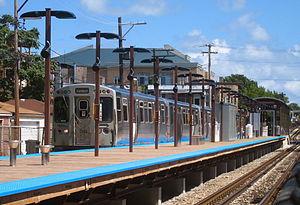
La ligne brune du métro de Chicago est la troisième ligne la plus fréquentée du réseau. Elle s'étend sur 18,3 km, de la station Kimball dans le secteur de Albany Park jusqu'au secteur du Loop. La ligne brune compte 27 stations.
Rockwell est une station de la ligne brune du métro de Chicago située au nord ouest de la ville sur la Ravenswood Branch. Elle est située au niveau du sol à 400 mètres de Western à l’est et à 600 mètres de Francisco à l’ouest au niveau de la rivière Chicago.